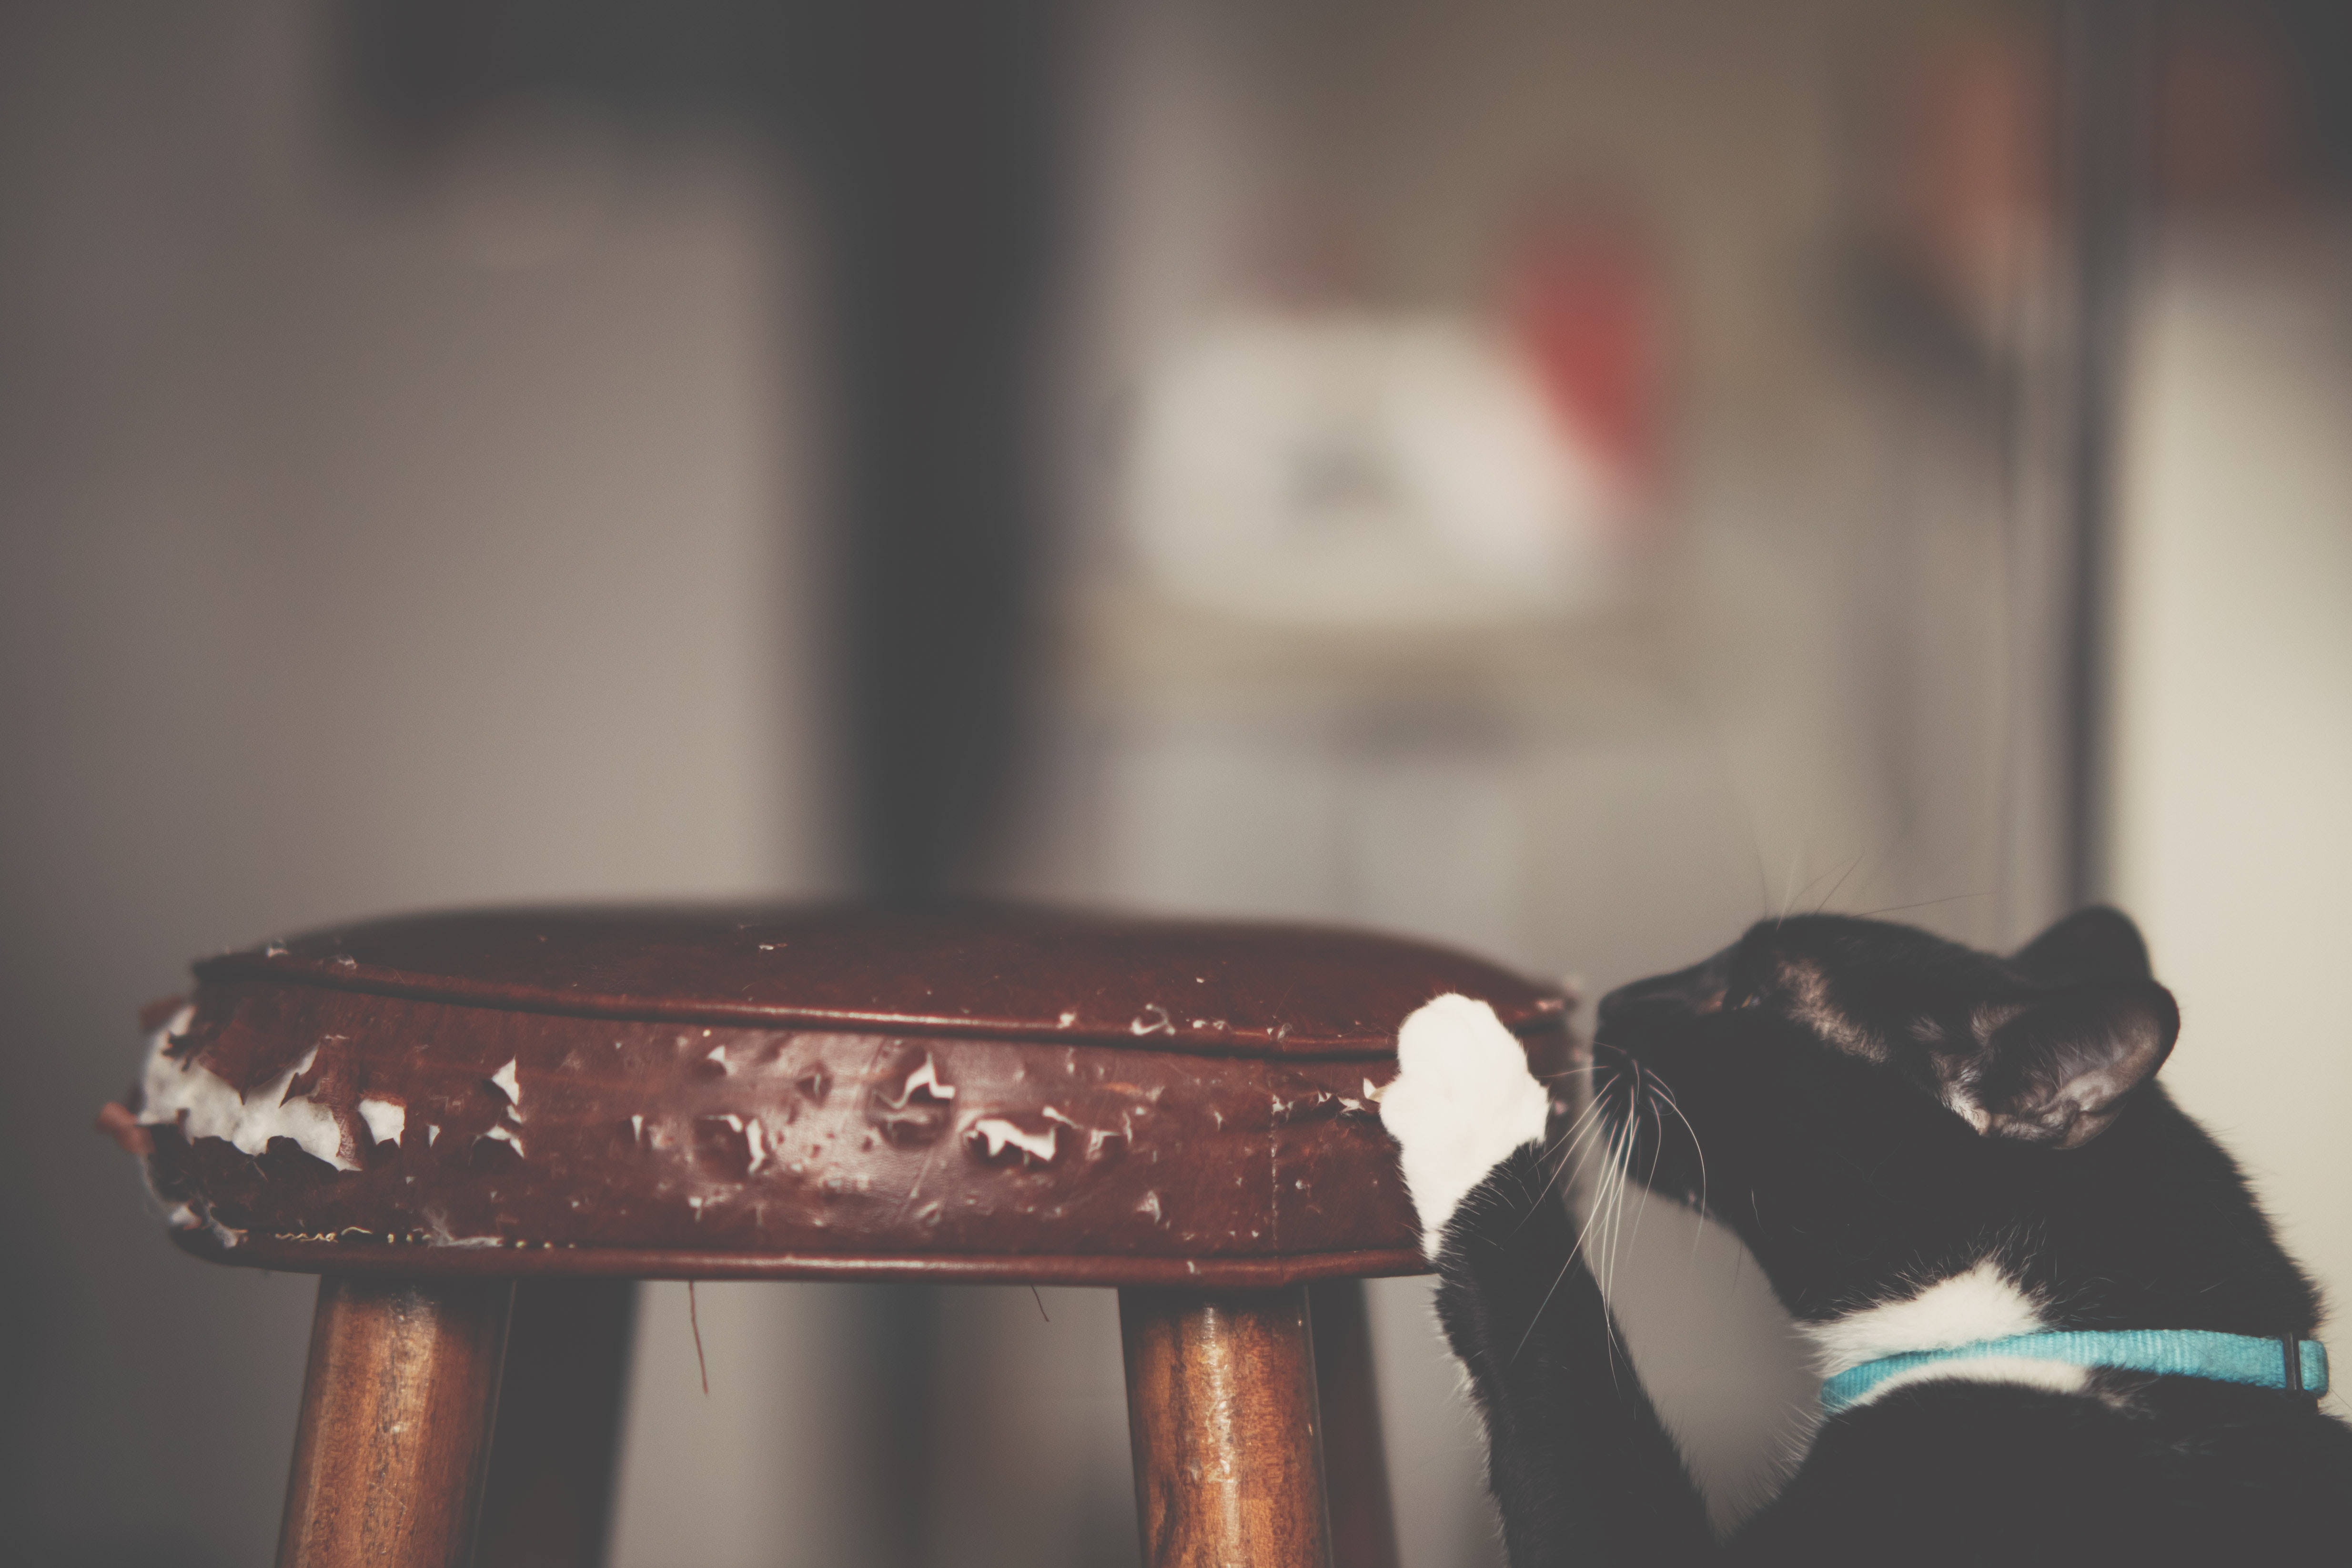
cat, felidae, table, tail, small to medium sized cats, whiskers